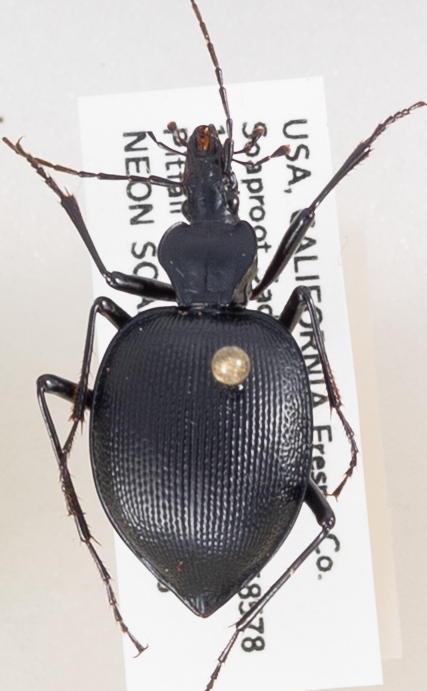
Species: Scaphinotus oreophilus
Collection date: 2019-05-08
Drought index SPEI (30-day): -0.8
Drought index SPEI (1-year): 0.212
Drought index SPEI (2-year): -0.24